Child poverty in the United States

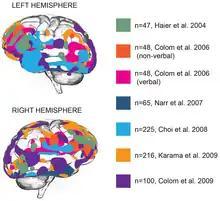
Shows locations of gray matter

Due to poverty, many children suffer from health problems. The infant mortality rate is higher, and children have lower birth weights. This is usually a signal of the in utero environment and the nutrition the fetus gets, and it also may predict future health. The United States is one of the only developed countries that has a high mortality rate. This mortality rate is caused, though, by poor minority births because white, college-educated, and married mothers do have rates that are comparable to Europe's. A study done by neuroscientists shows that children with high socioeconomic status have more gray matter (a crucial part of processing information and regulating behavior) than children in low socioeconomic circumstances. This difference was only seen after nine months, indicating that it was caused by circumstances after birth. This may also affect learning and processing in school which would then affect their future to get a job. Poor children are more likely to have severe chronic diseases like asthma, diabetes, and hearing/vision problems. They may also have food insecurity and a lack of access to nutritional and fresh foods. This may cause malnutrition which contributes to a weaker immune system and less growth. A weaker immune system is also caused by the delayed and lower immunization rates found in children in poverty. Obesity is also a common effect of children in poverty, most probably due to less access to nutritional foods, and this can have complications in the future. Childhood poverty also affects susceptibility to diseases, like cardiovascular disease and cancer, as an adult. These effects of child poverty ultimately contribute to keeping those in poverty where it is difficult for them to break out of the cycle due to the burden of health problems.